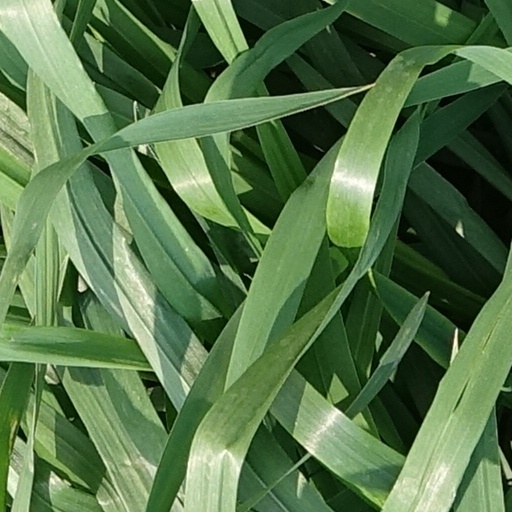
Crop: wheat